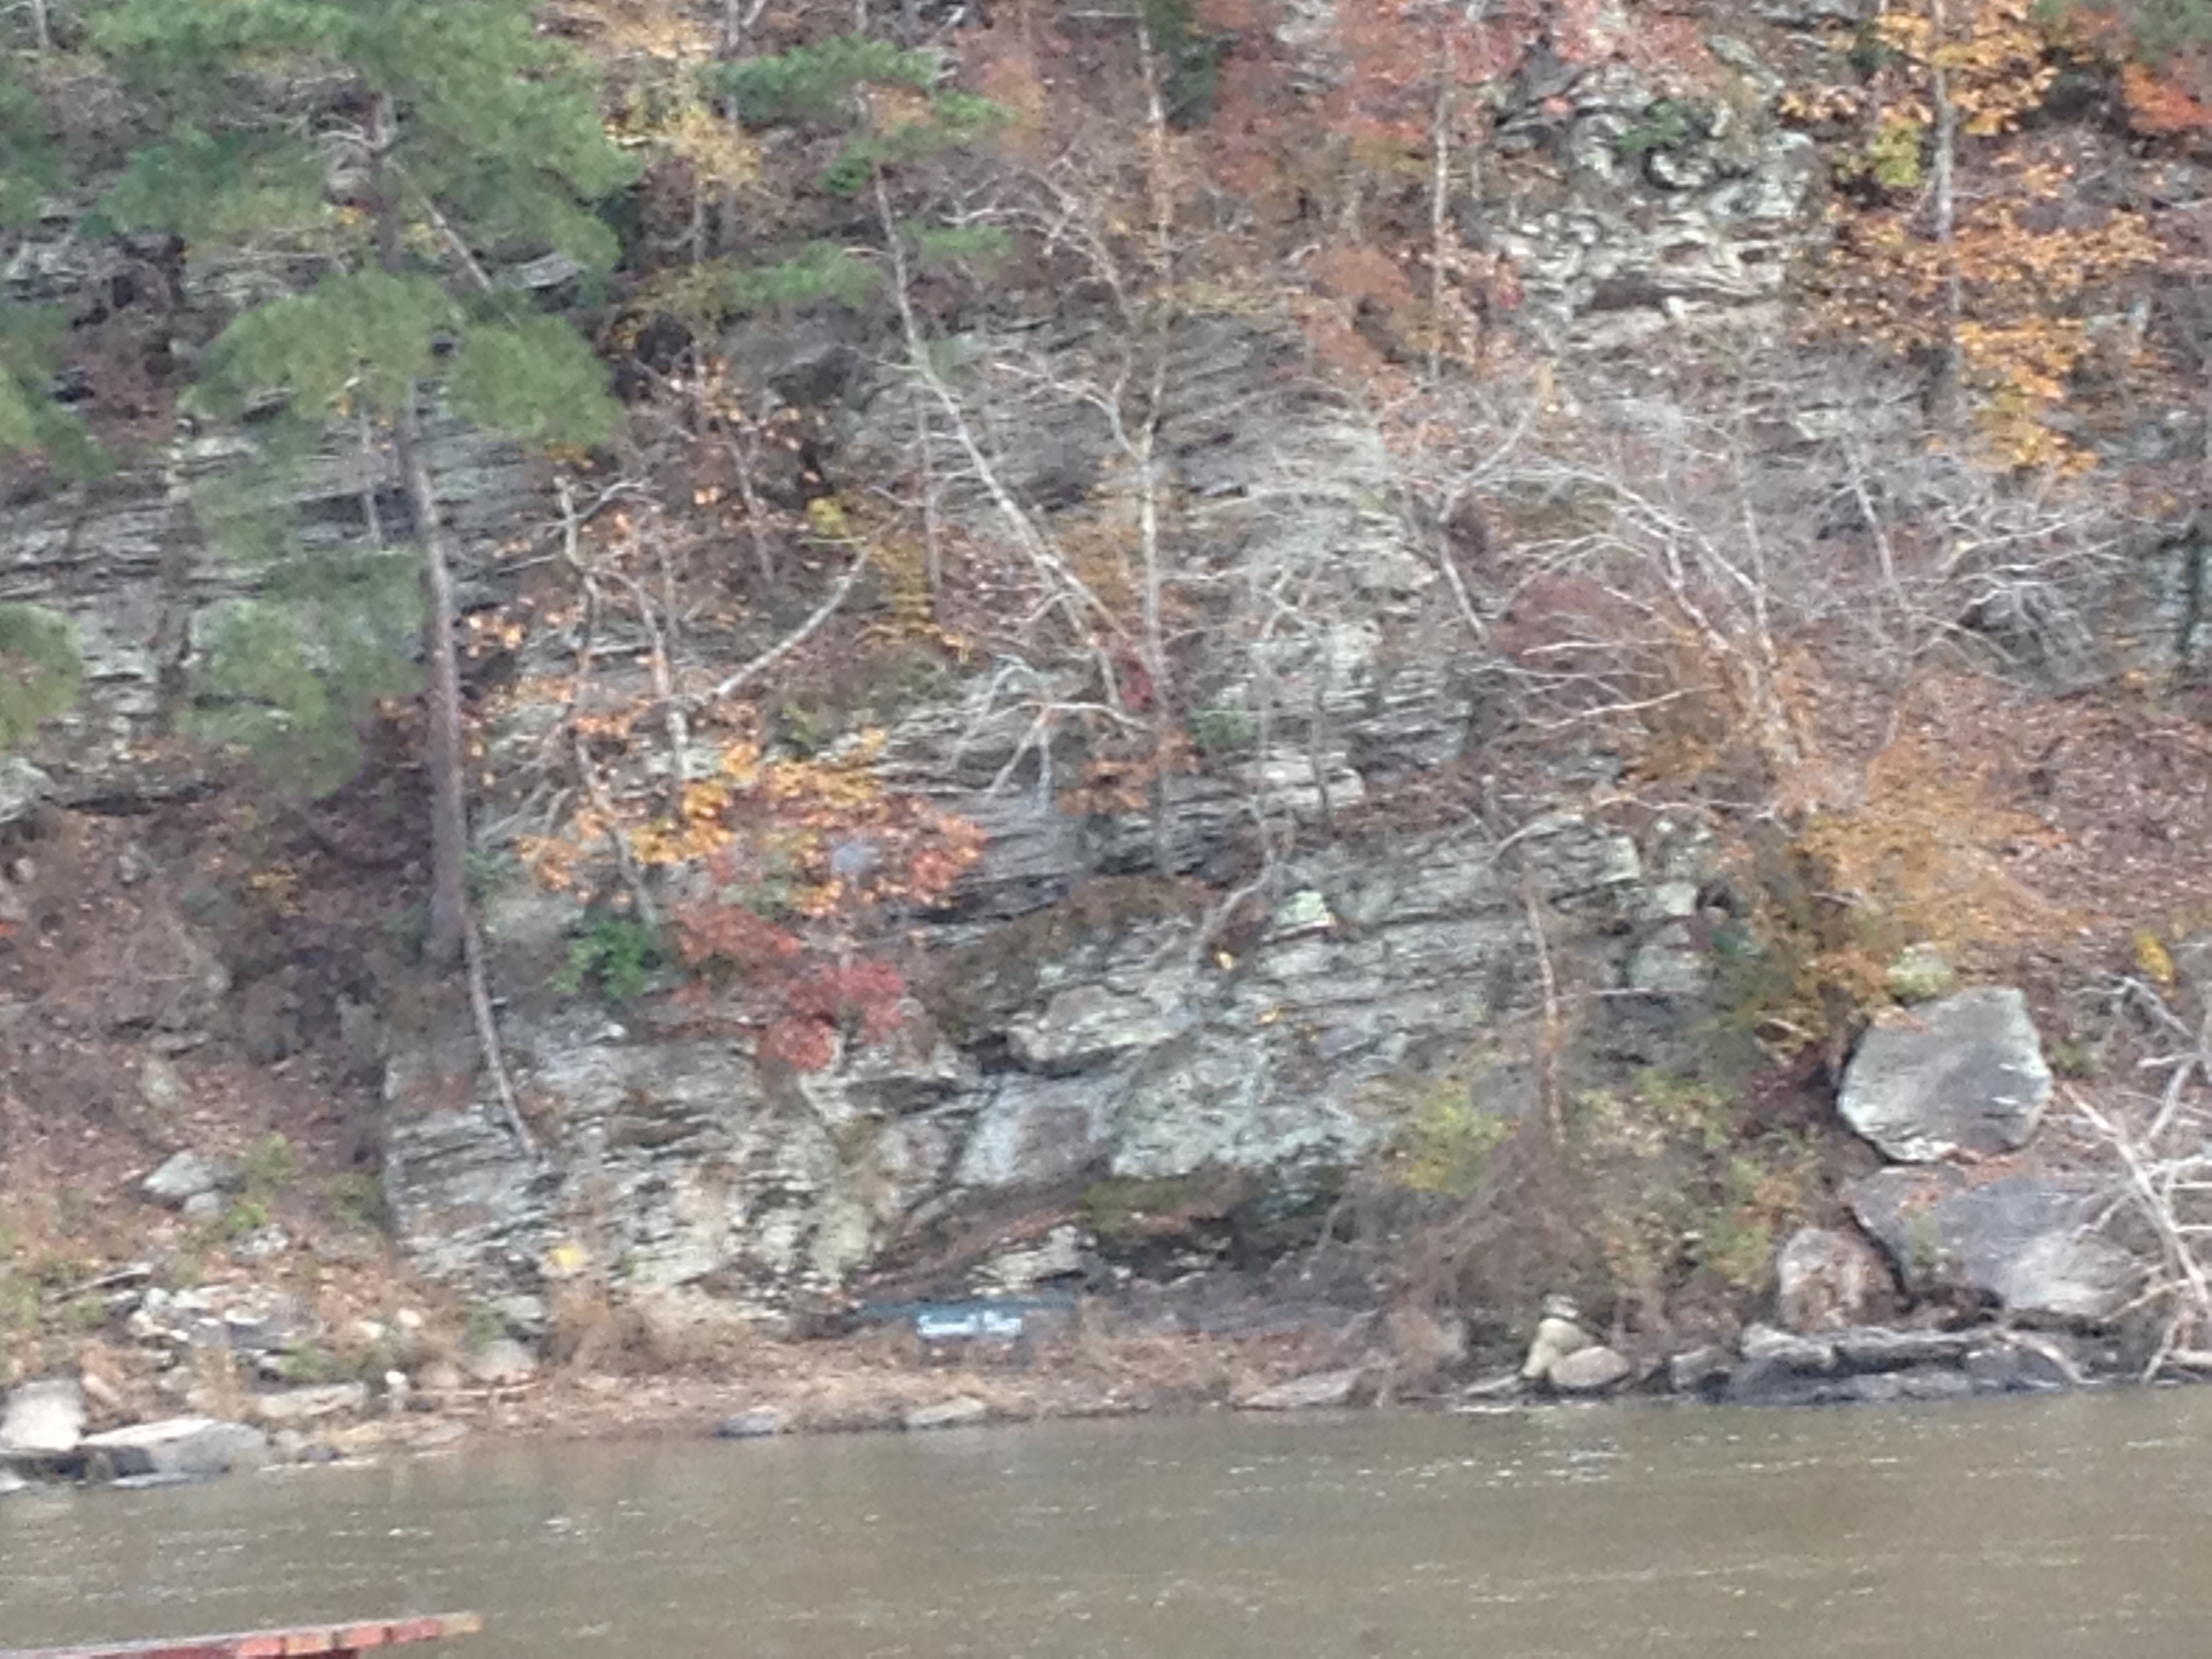
river, stream, rapid, waterway, geology, geological phenomenon